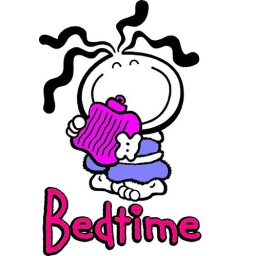
hot water bottles are nice in bed